Shire of Christmas Island

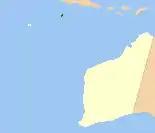
Location off the coast of Western Australia

The Shire of Christmas Island is a local government area encompassing the Australian external territory of Christmas Island. Under the Christmas Island Act, Western Australian laws apply to the island, including the Local Government Act 1995.